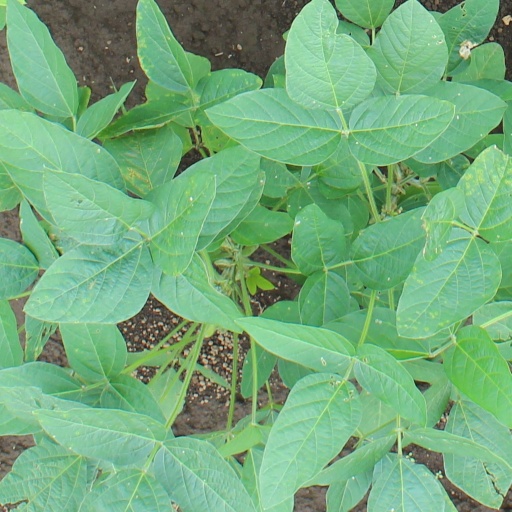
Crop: soybean